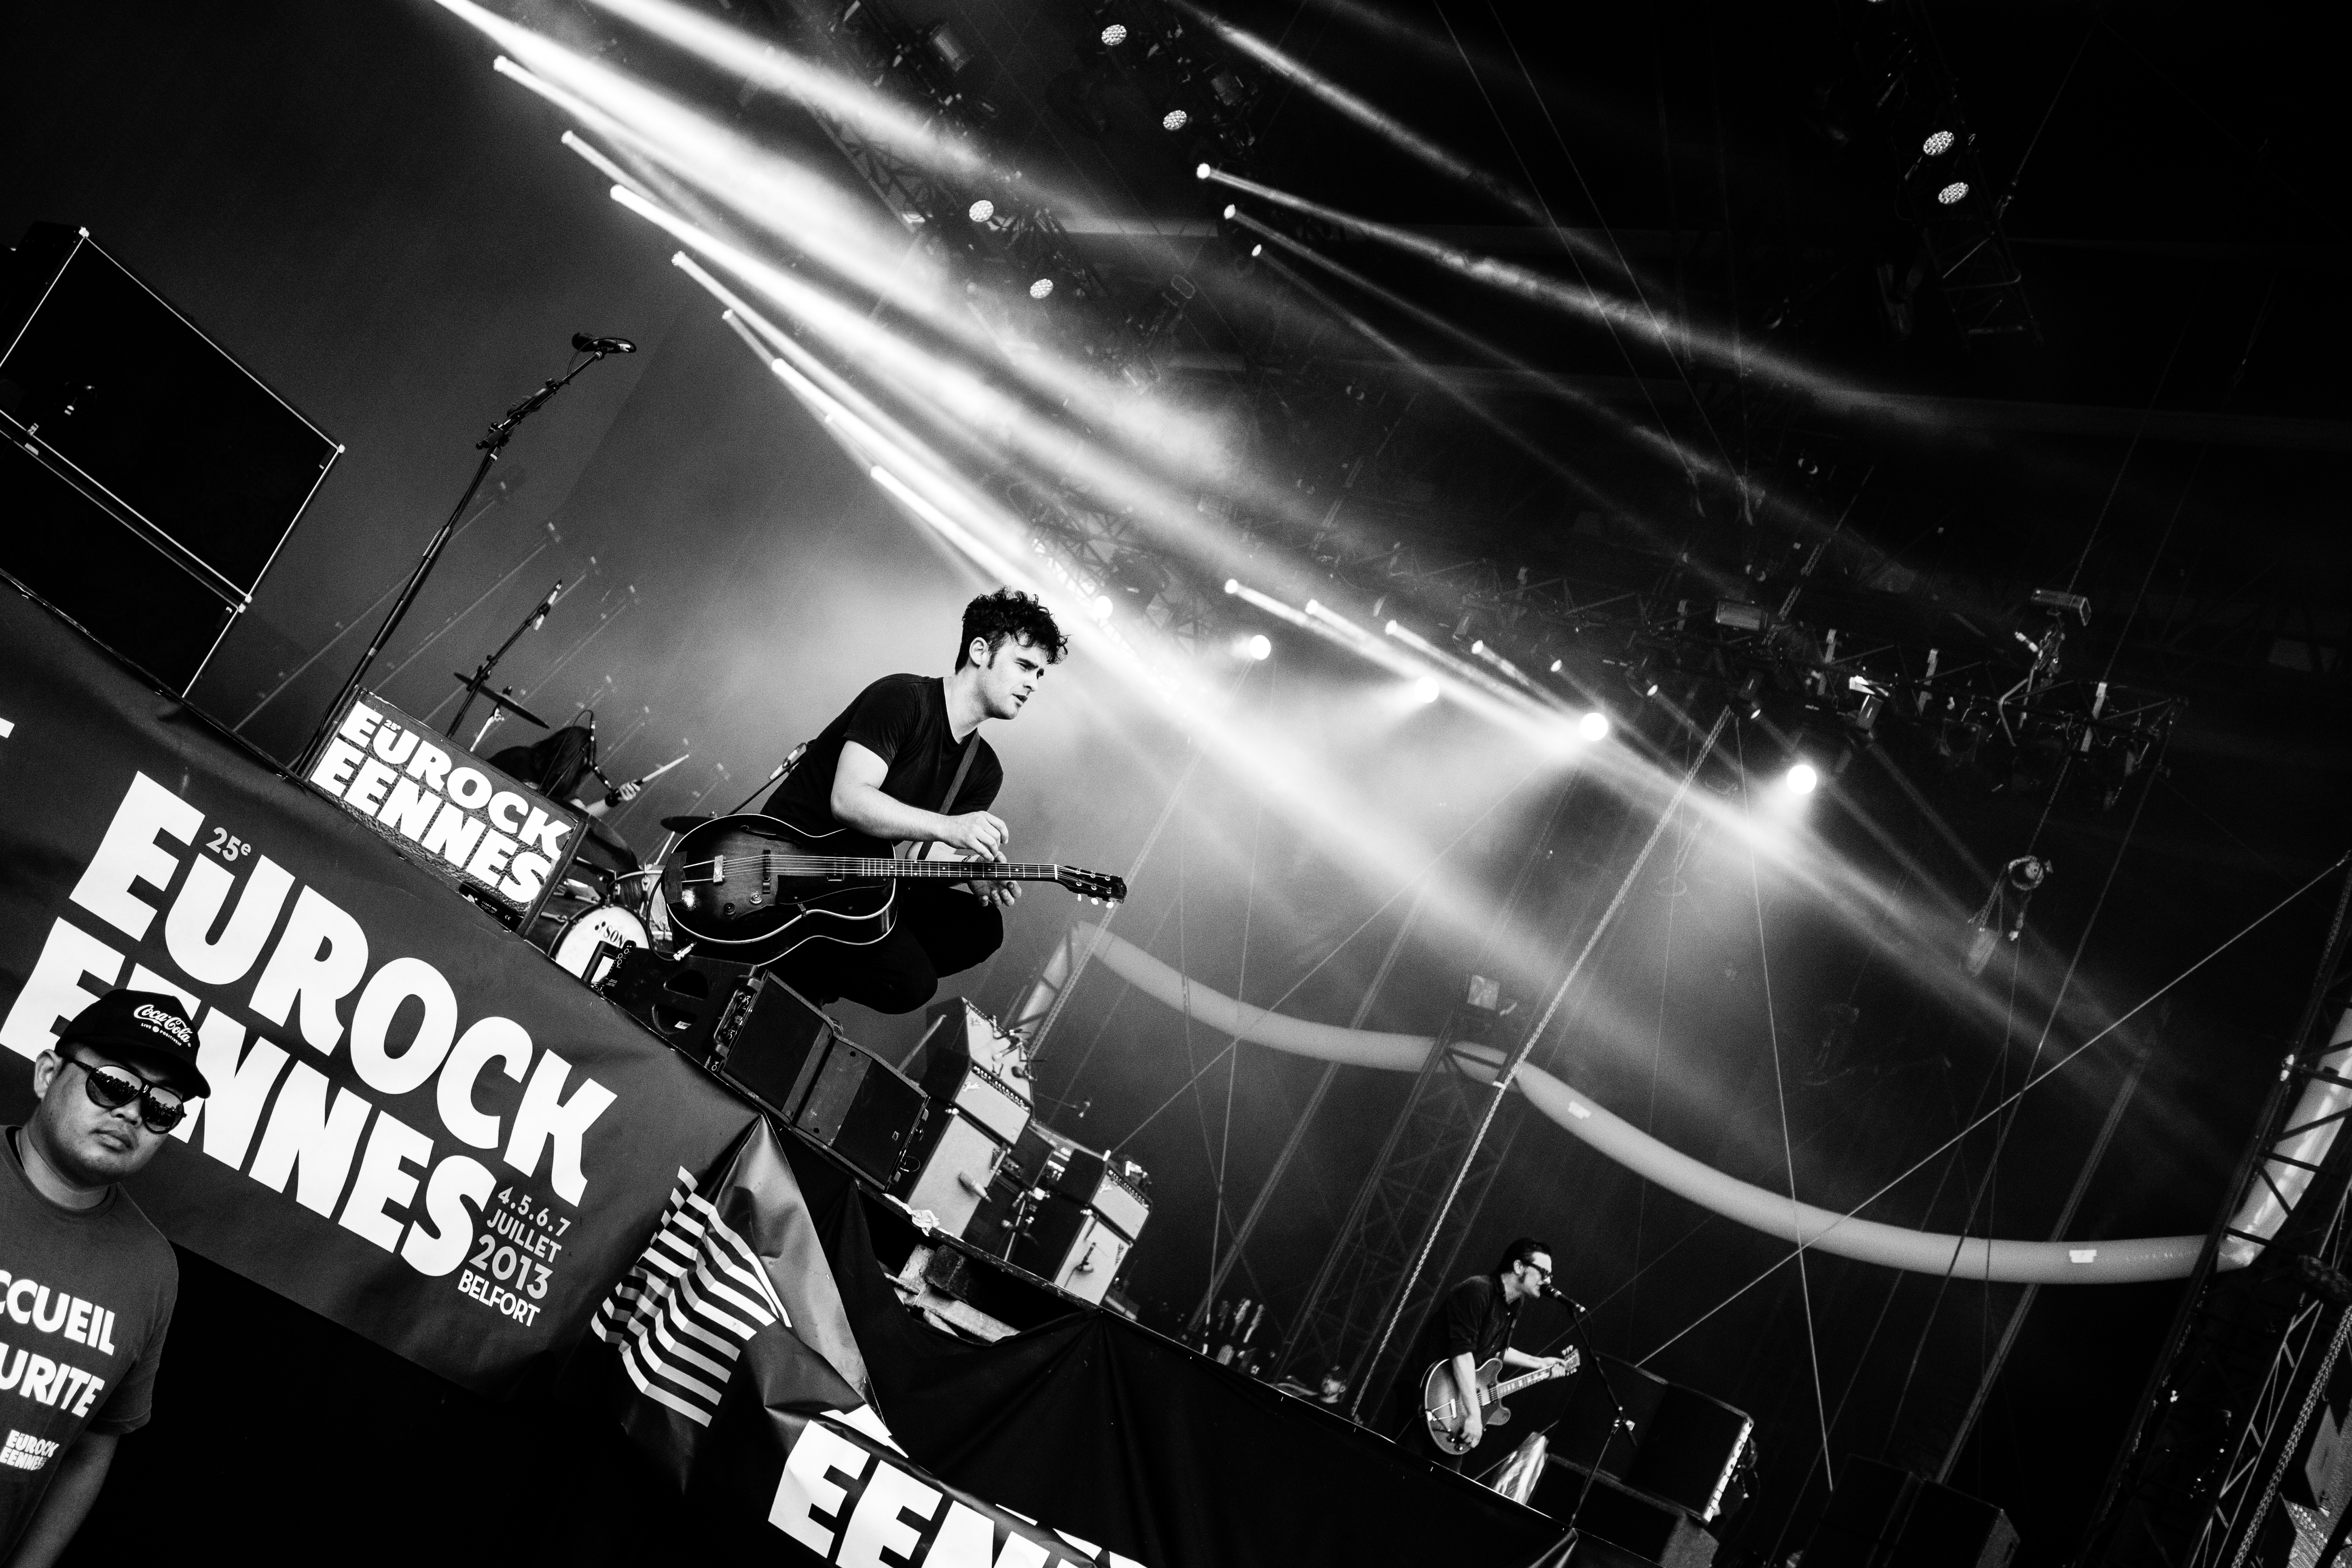
music, black and white, photography, concert, band, live, motorcycle, canon, darkness, club, musician, black, monochrome, festival, eosm, gig, stage, 2013, belfort, eurockeennes, eurocks, robert, rebel, been, brmc, levon, performance, guitarist, drummer, entertainment, performing arts, rock concert, monochrome photography